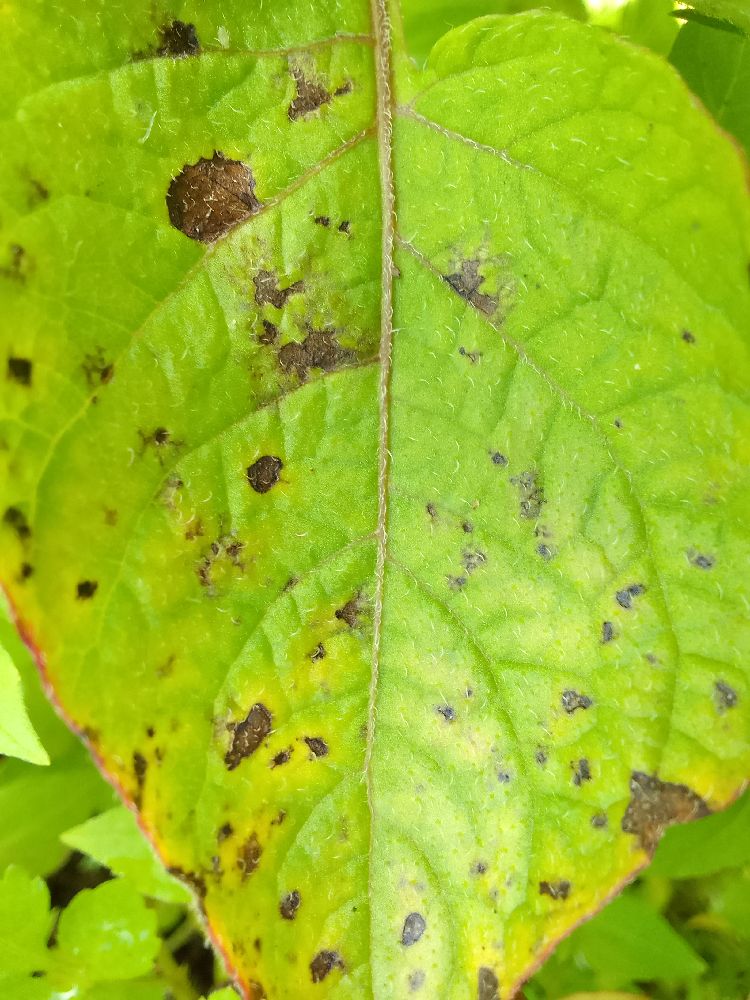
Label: Early blight